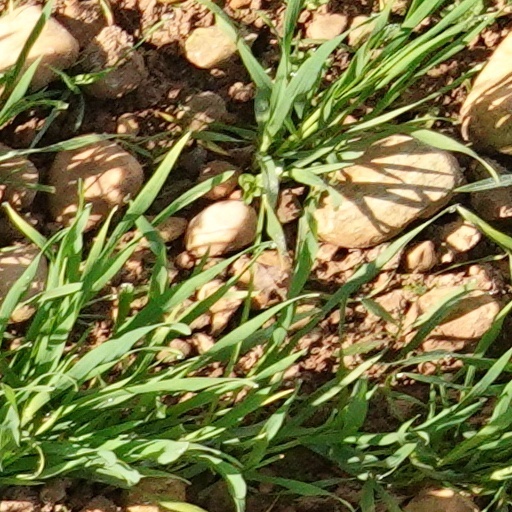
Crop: wheat